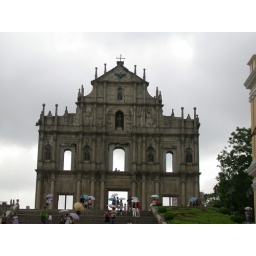
Photo I took of the last standing wall of a cathedral in Macau.